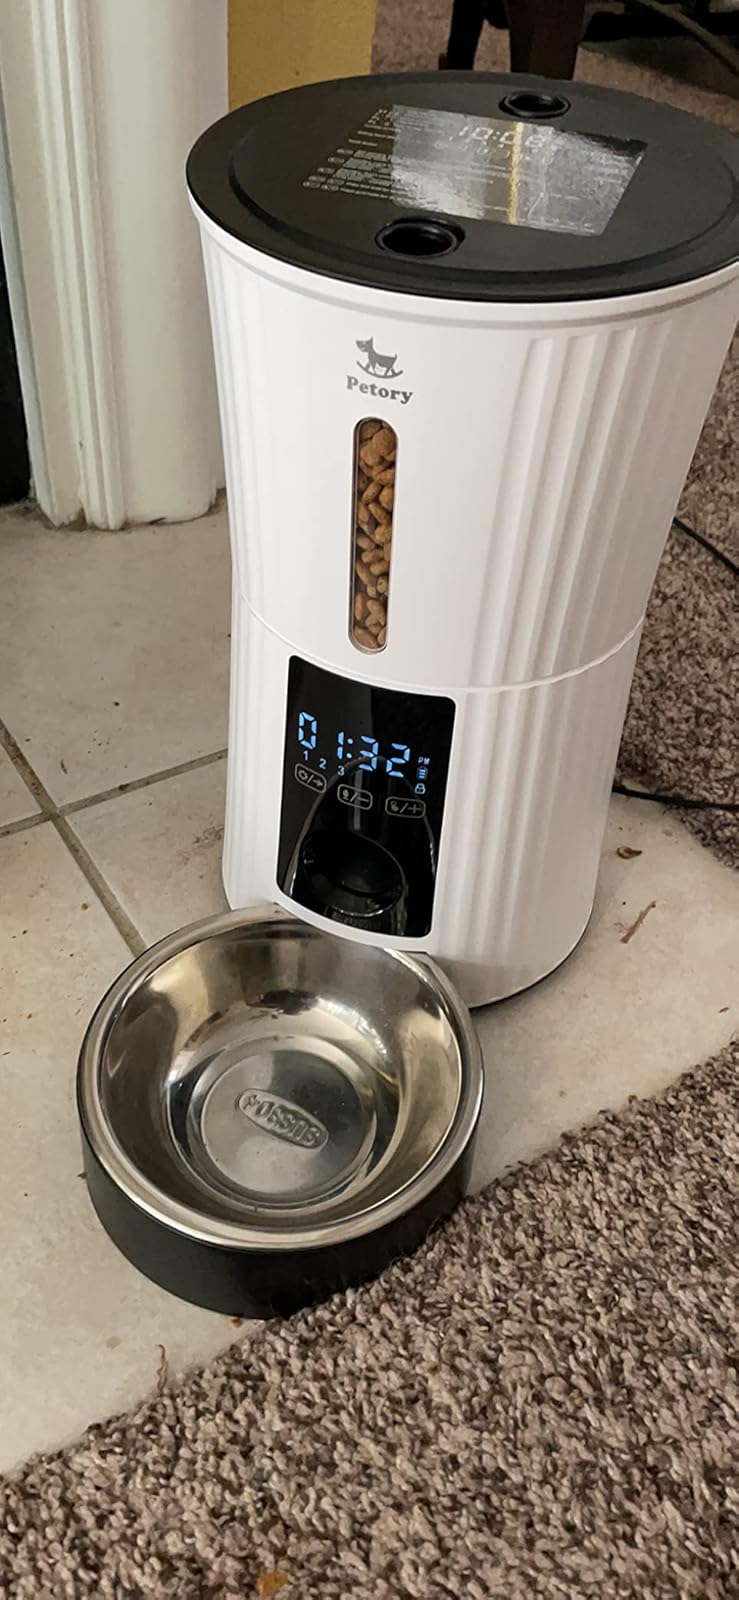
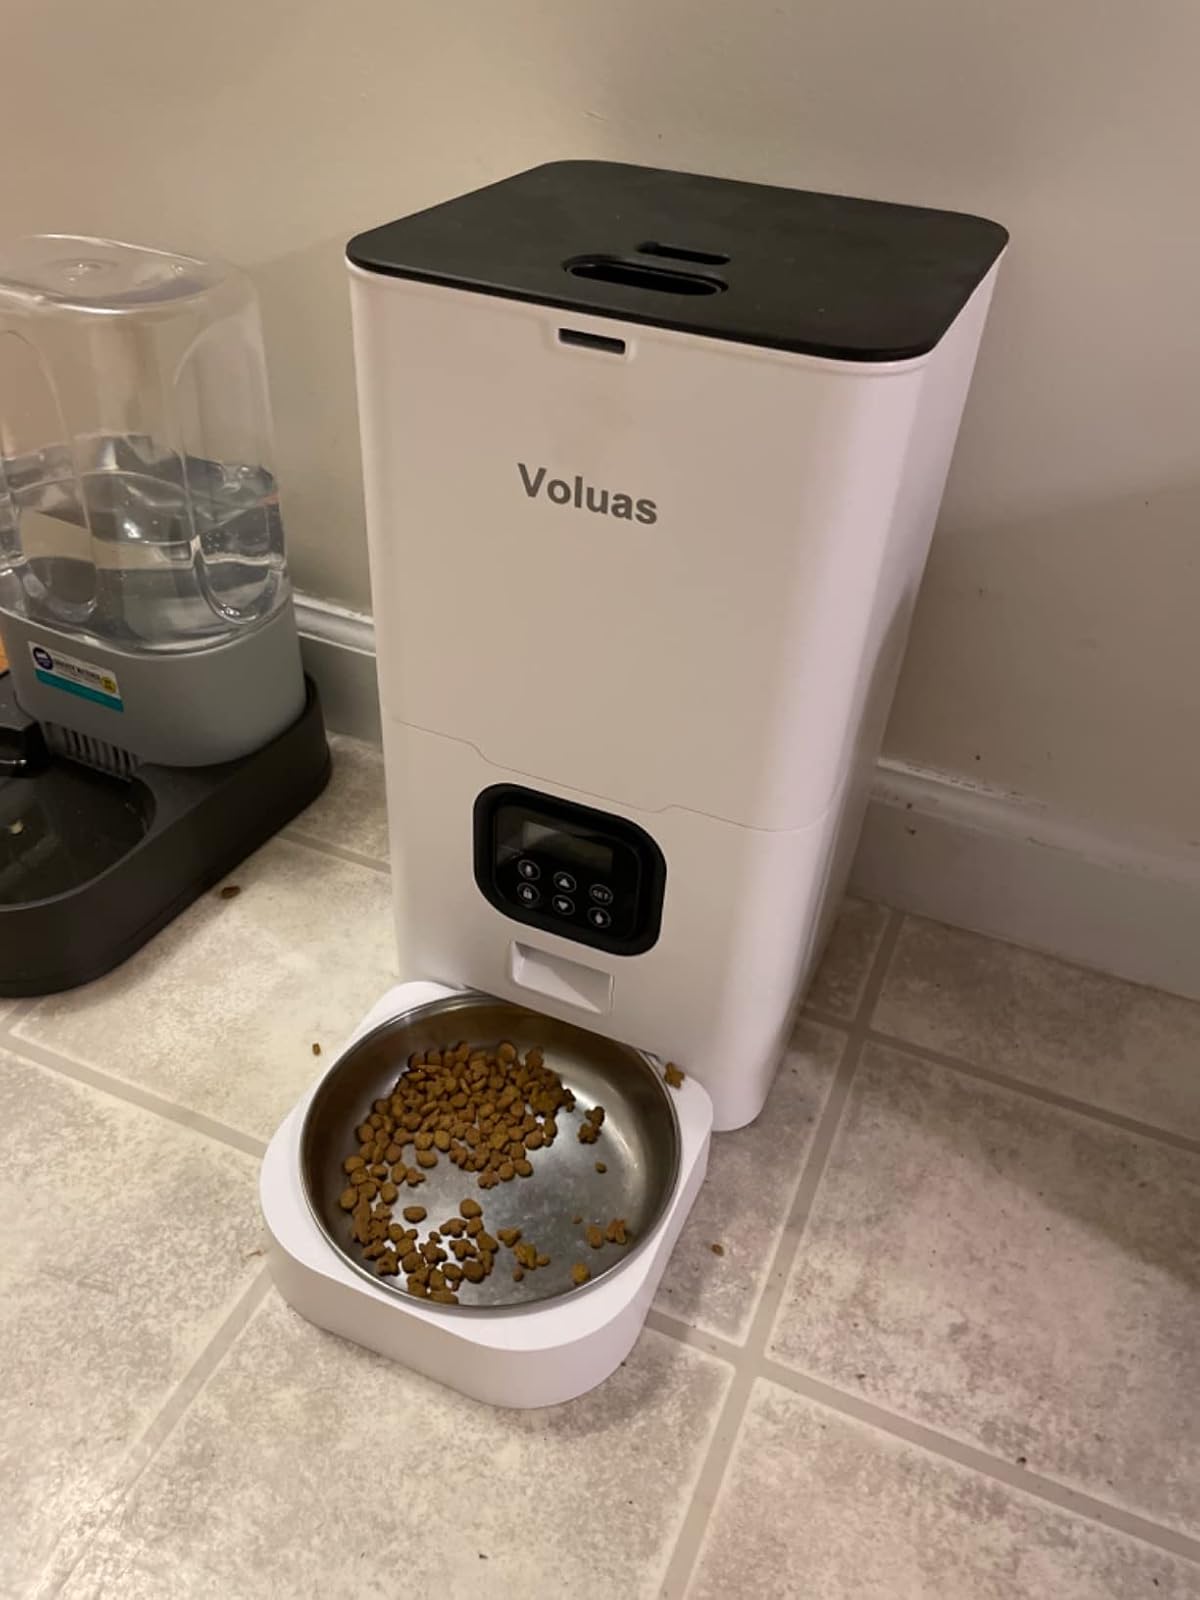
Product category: items_feeder
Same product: no